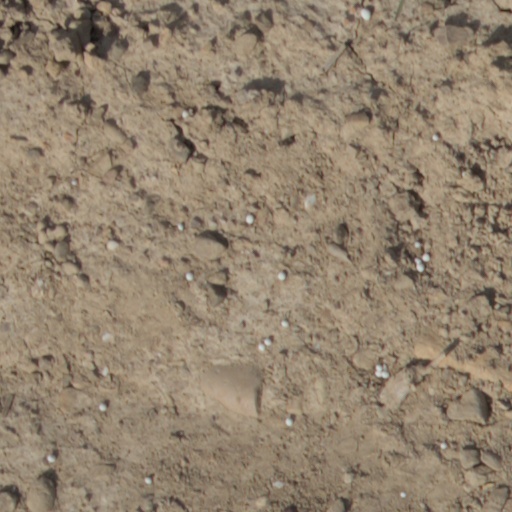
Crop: wheat